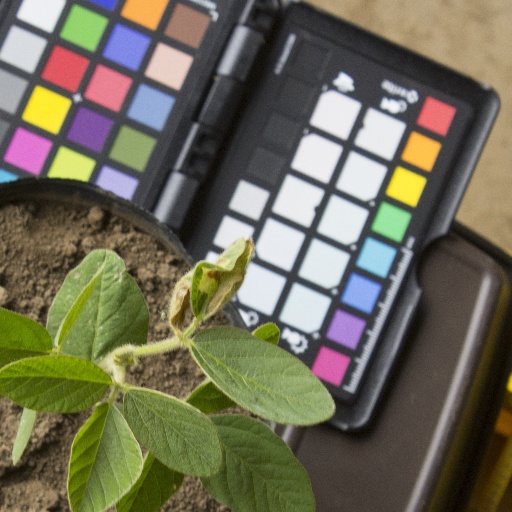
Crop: soybean